Palace of Peter the Cruel, Cuéllar

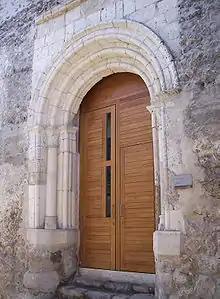
Romanesque facade.

To help with the visualization of the original structure, a description made in 1662 gives a glimpse of what the building was like in its best years: